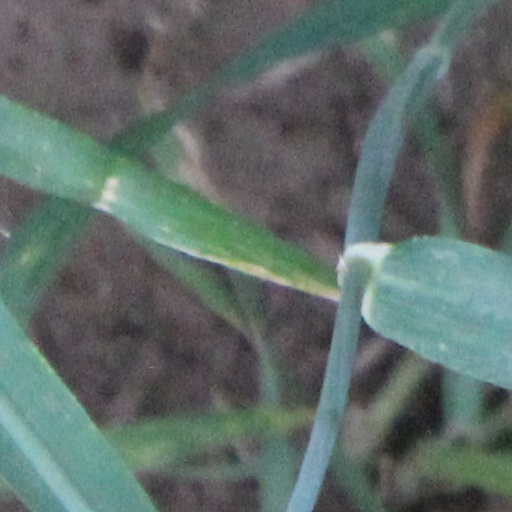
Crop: wheat